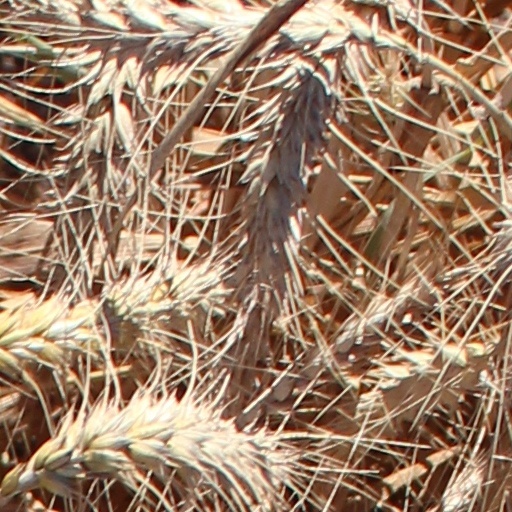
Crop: wheat